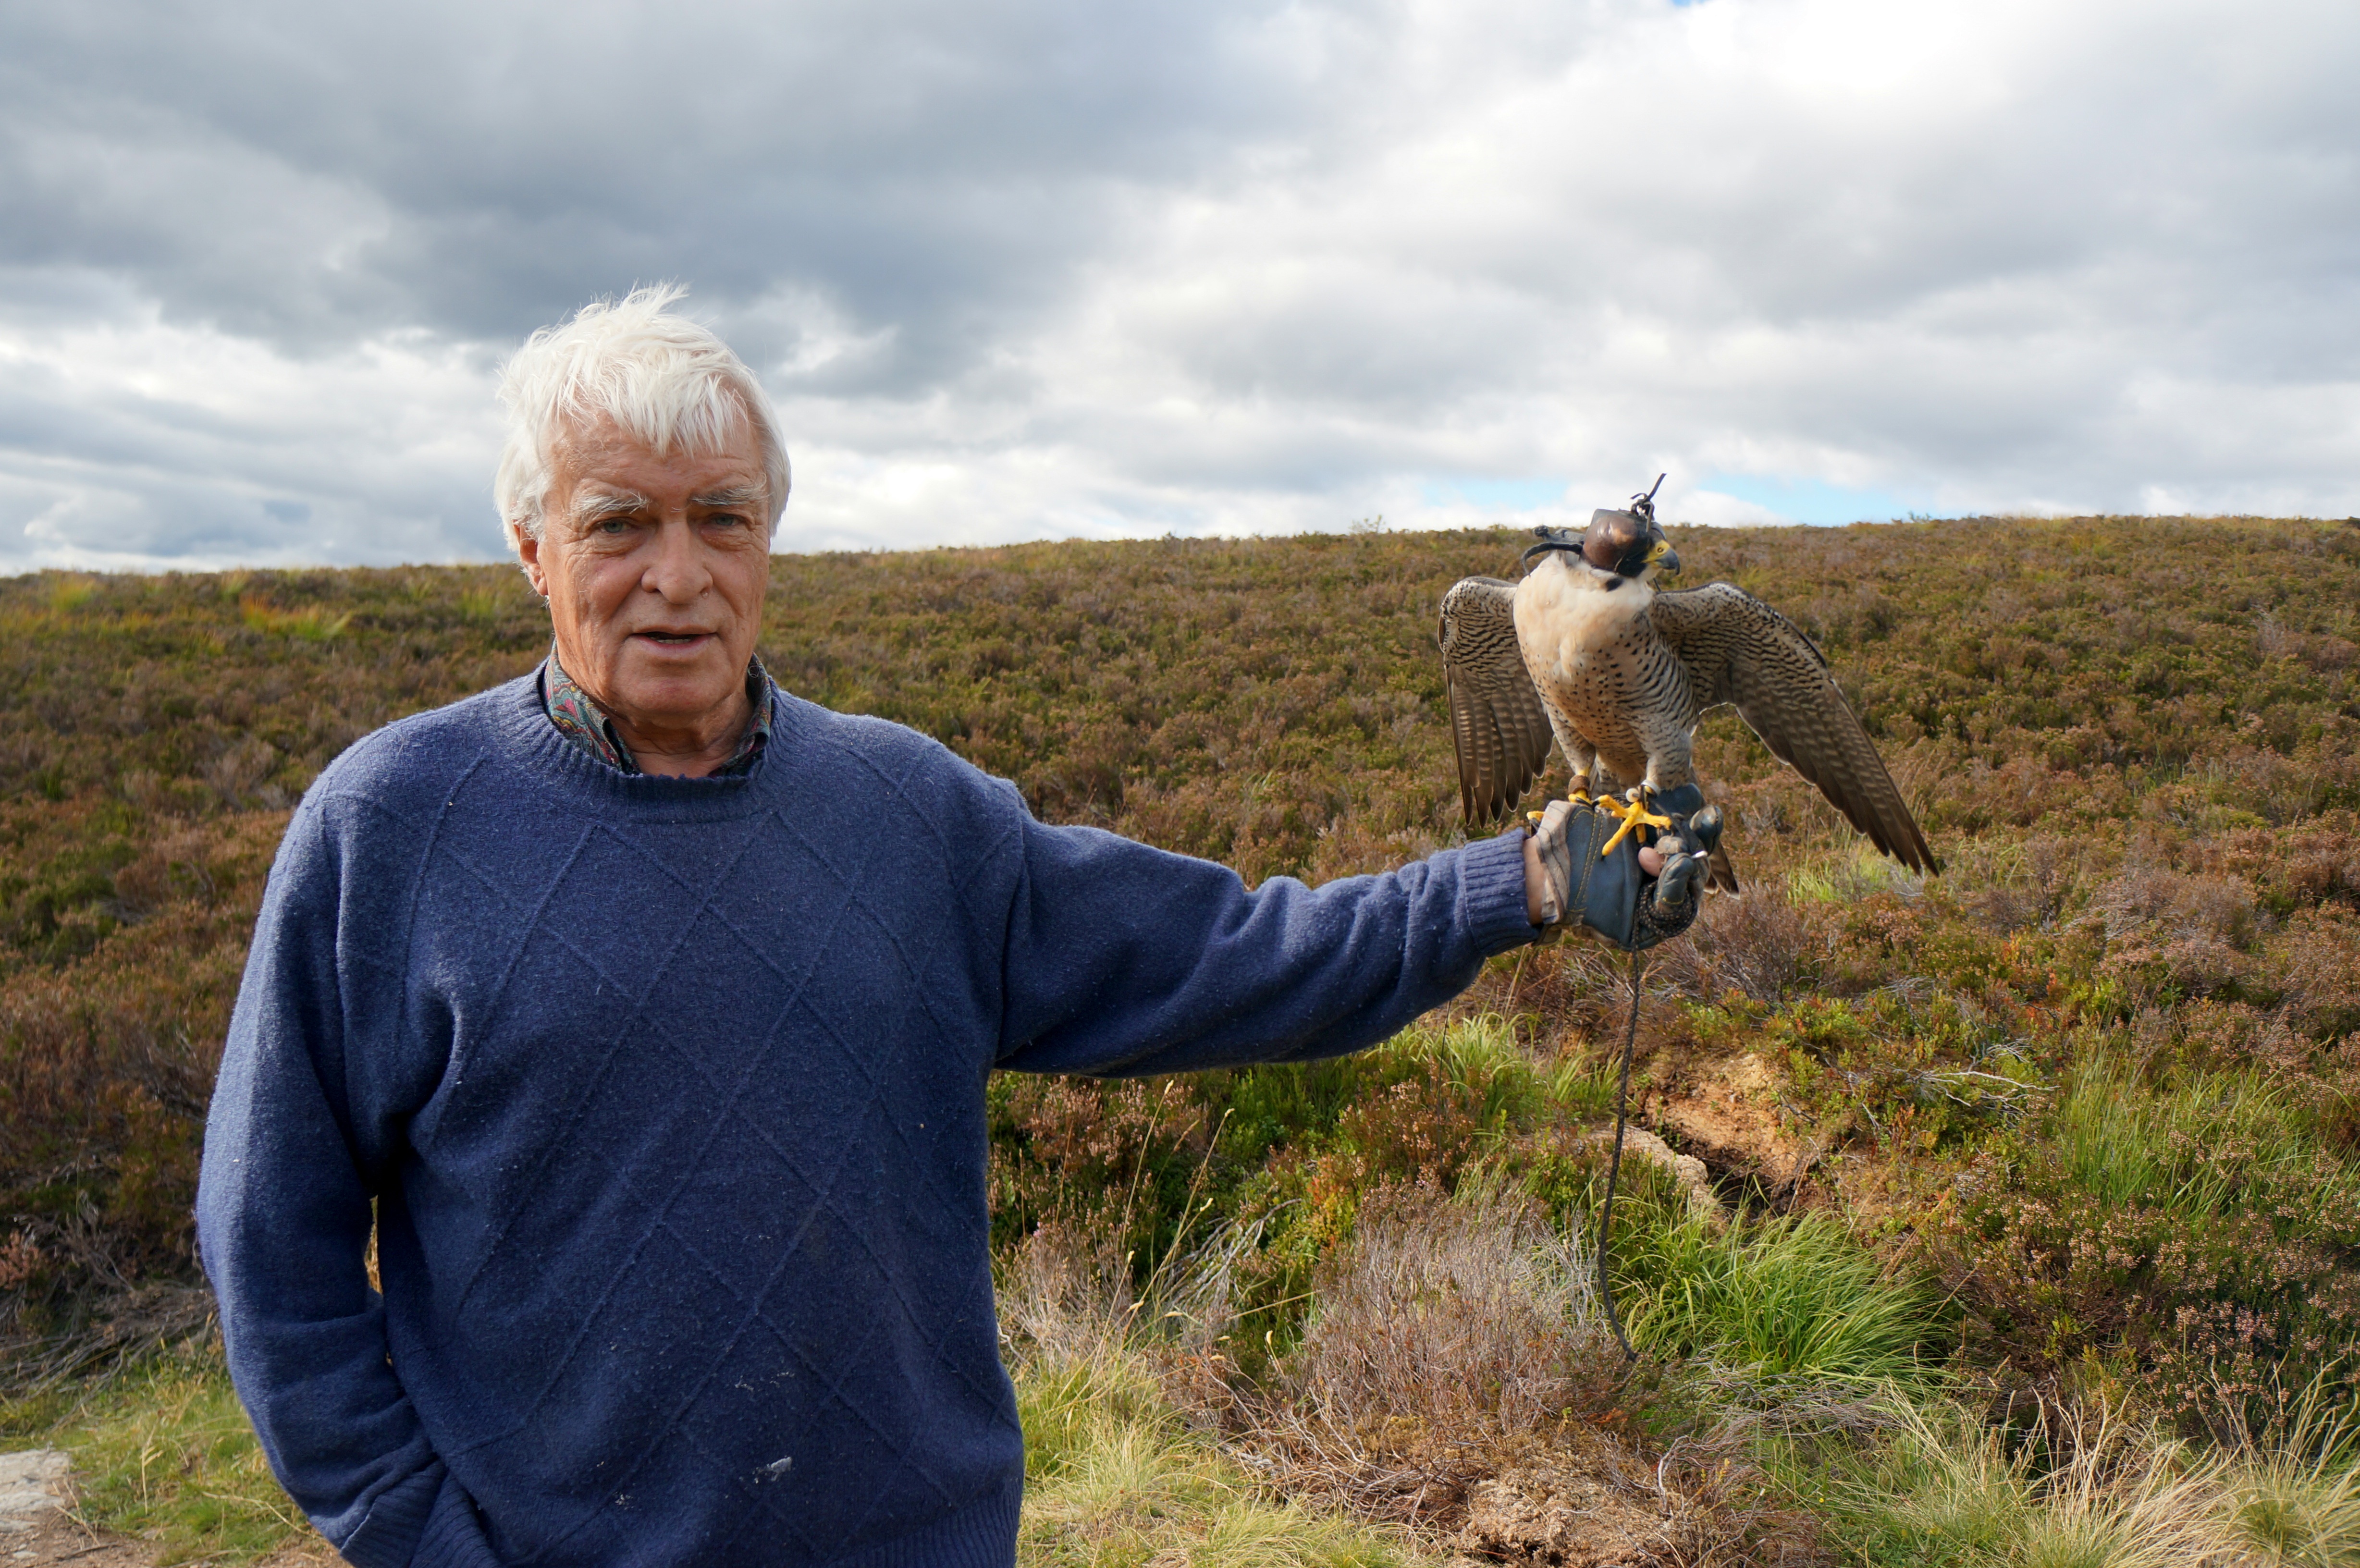
farm, sheep, agriculture, rural area